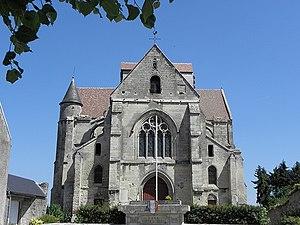
Façade occidentale de l'église Saint-Pierre et Saint-Paul de Mons-en-Laonnois (02).
Cet article recense les monuments historiques français classés en 1909.
Mons-en-Laonnois est une commune française située dans le département de l'Aisne, en région Hauts-de-France.
L'église Saint-Pierre-et-Saint-Paul est une église située à Mons-en-Laonnois, en France.
Cet article recense les monuments historiques du nord de l'Aisne, en France.